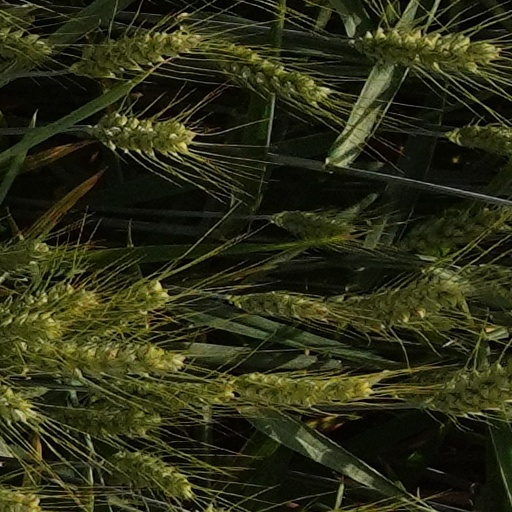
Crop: wheat